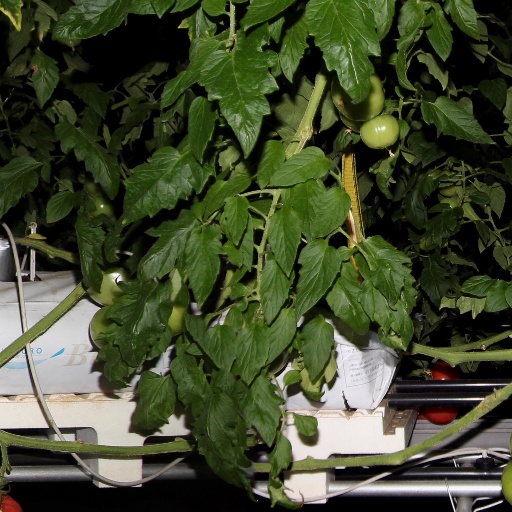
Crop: tomato